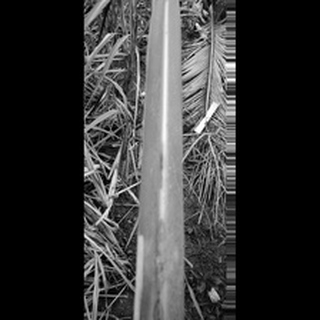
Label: sugarcane_red_rot